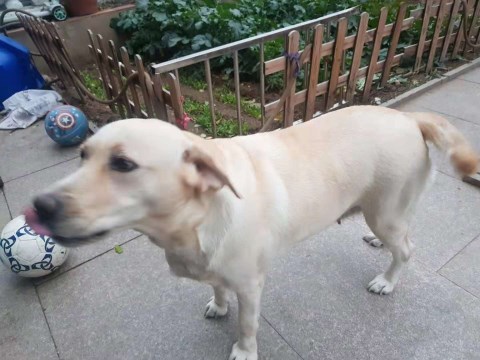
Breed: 3580-n000122-Labrador_retriever